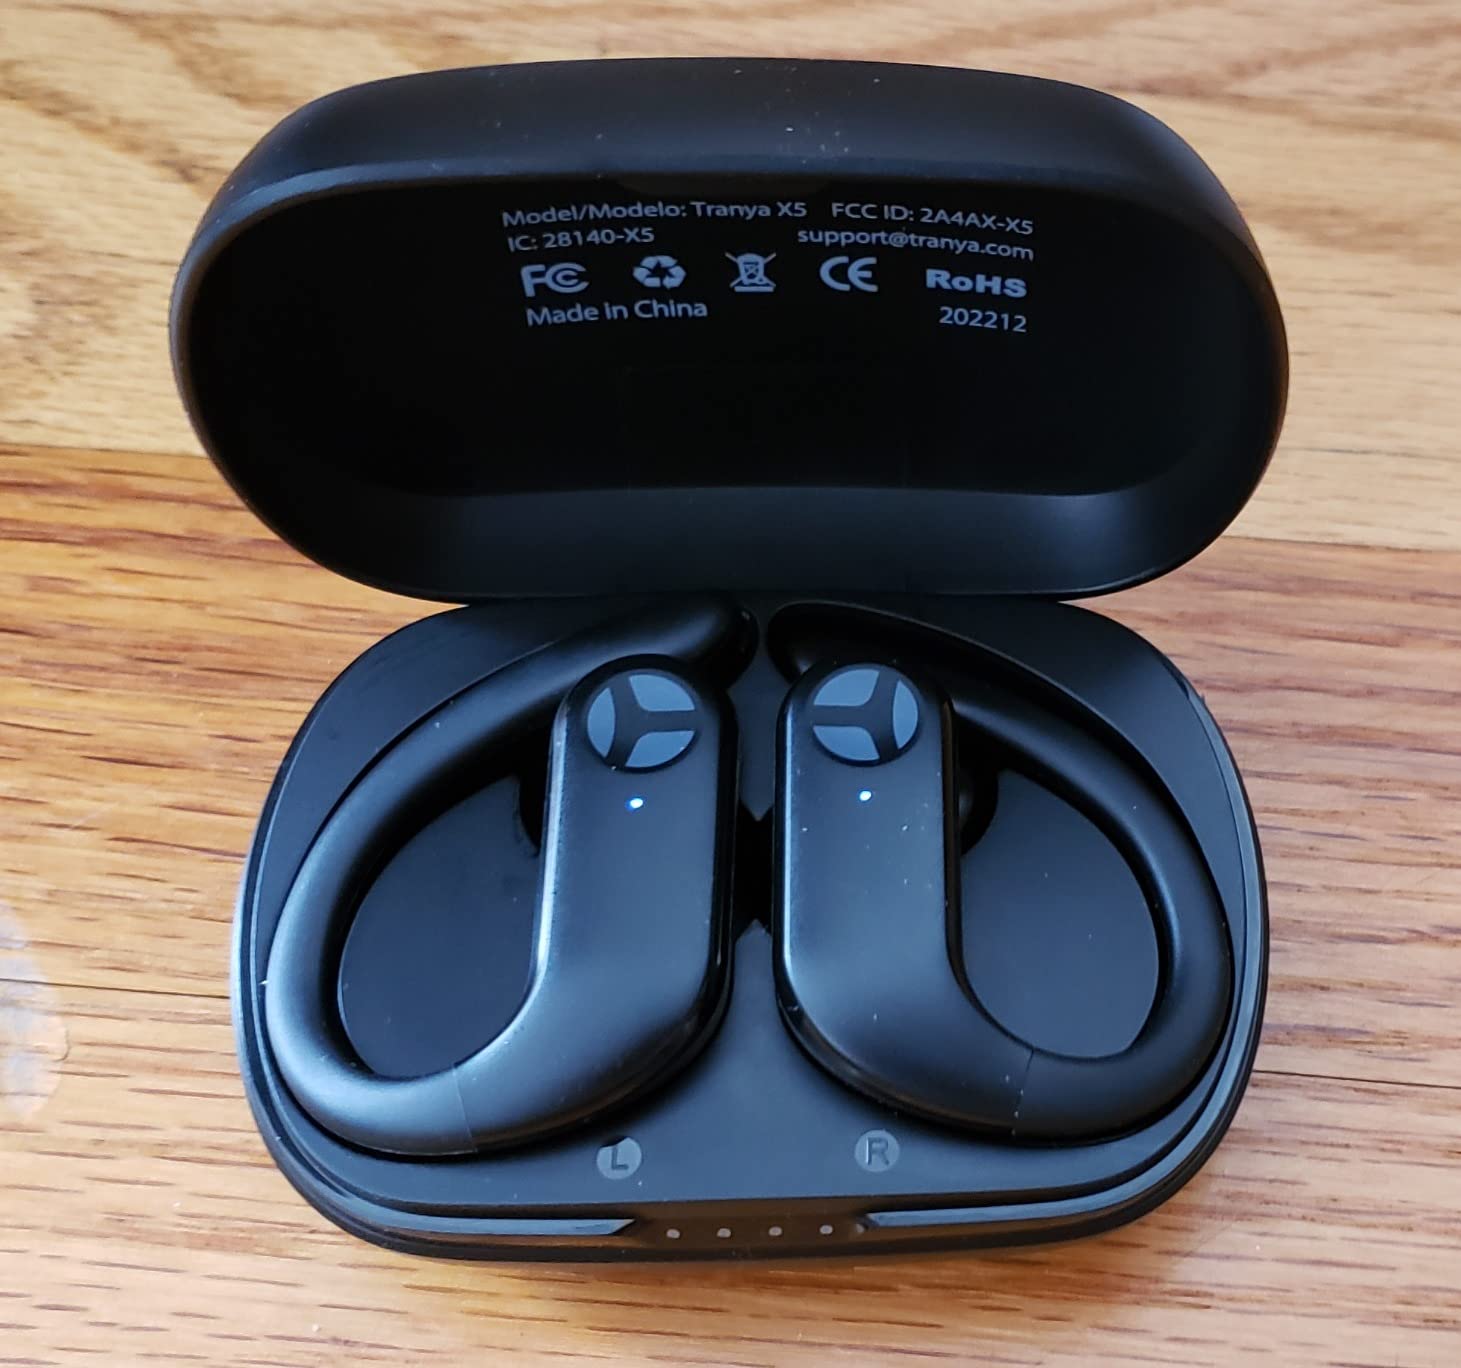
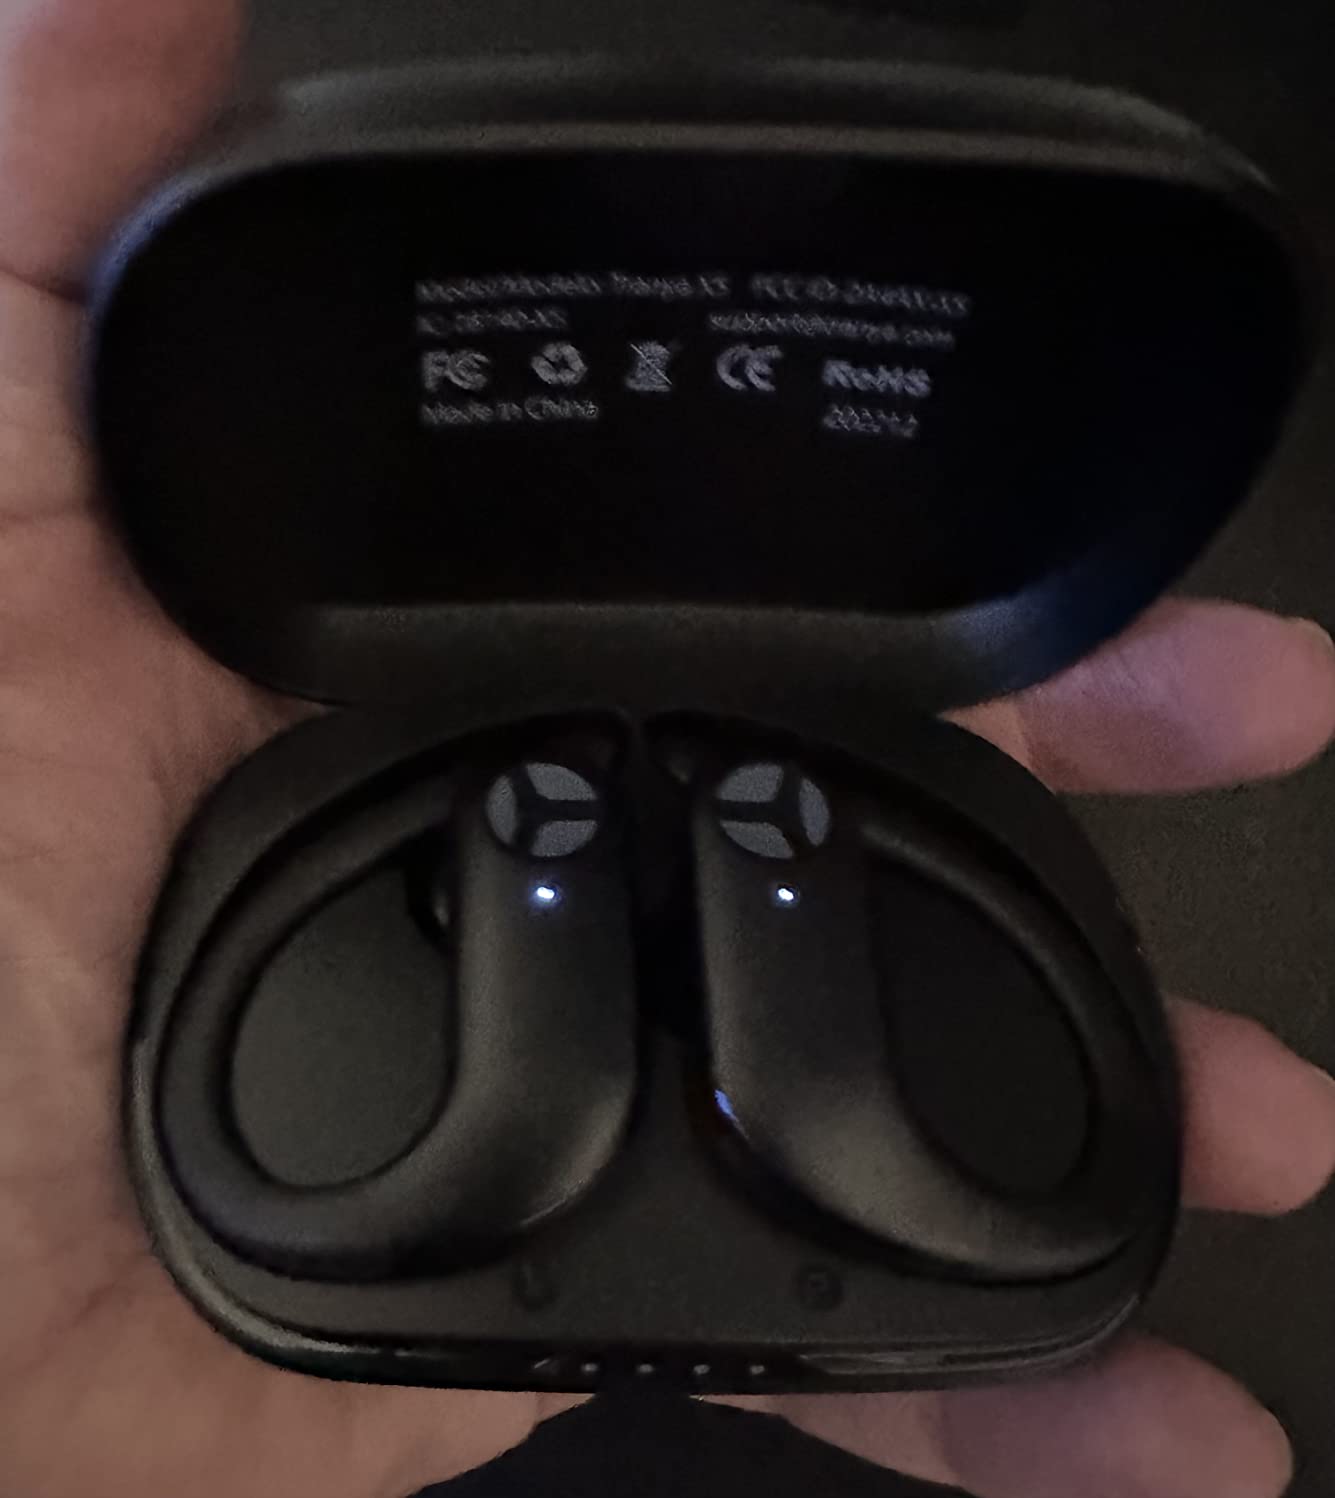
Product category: earbuds
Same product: yes